Coralie Frasse Sombet

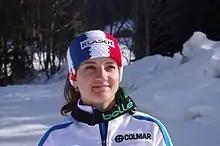
Coralie Frasse Sombet

Coralie Frasse Sombet (born 8 April 1991 in Saint-Martin-d'Hères) is a French alpine ski racer.